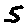
Label: 5